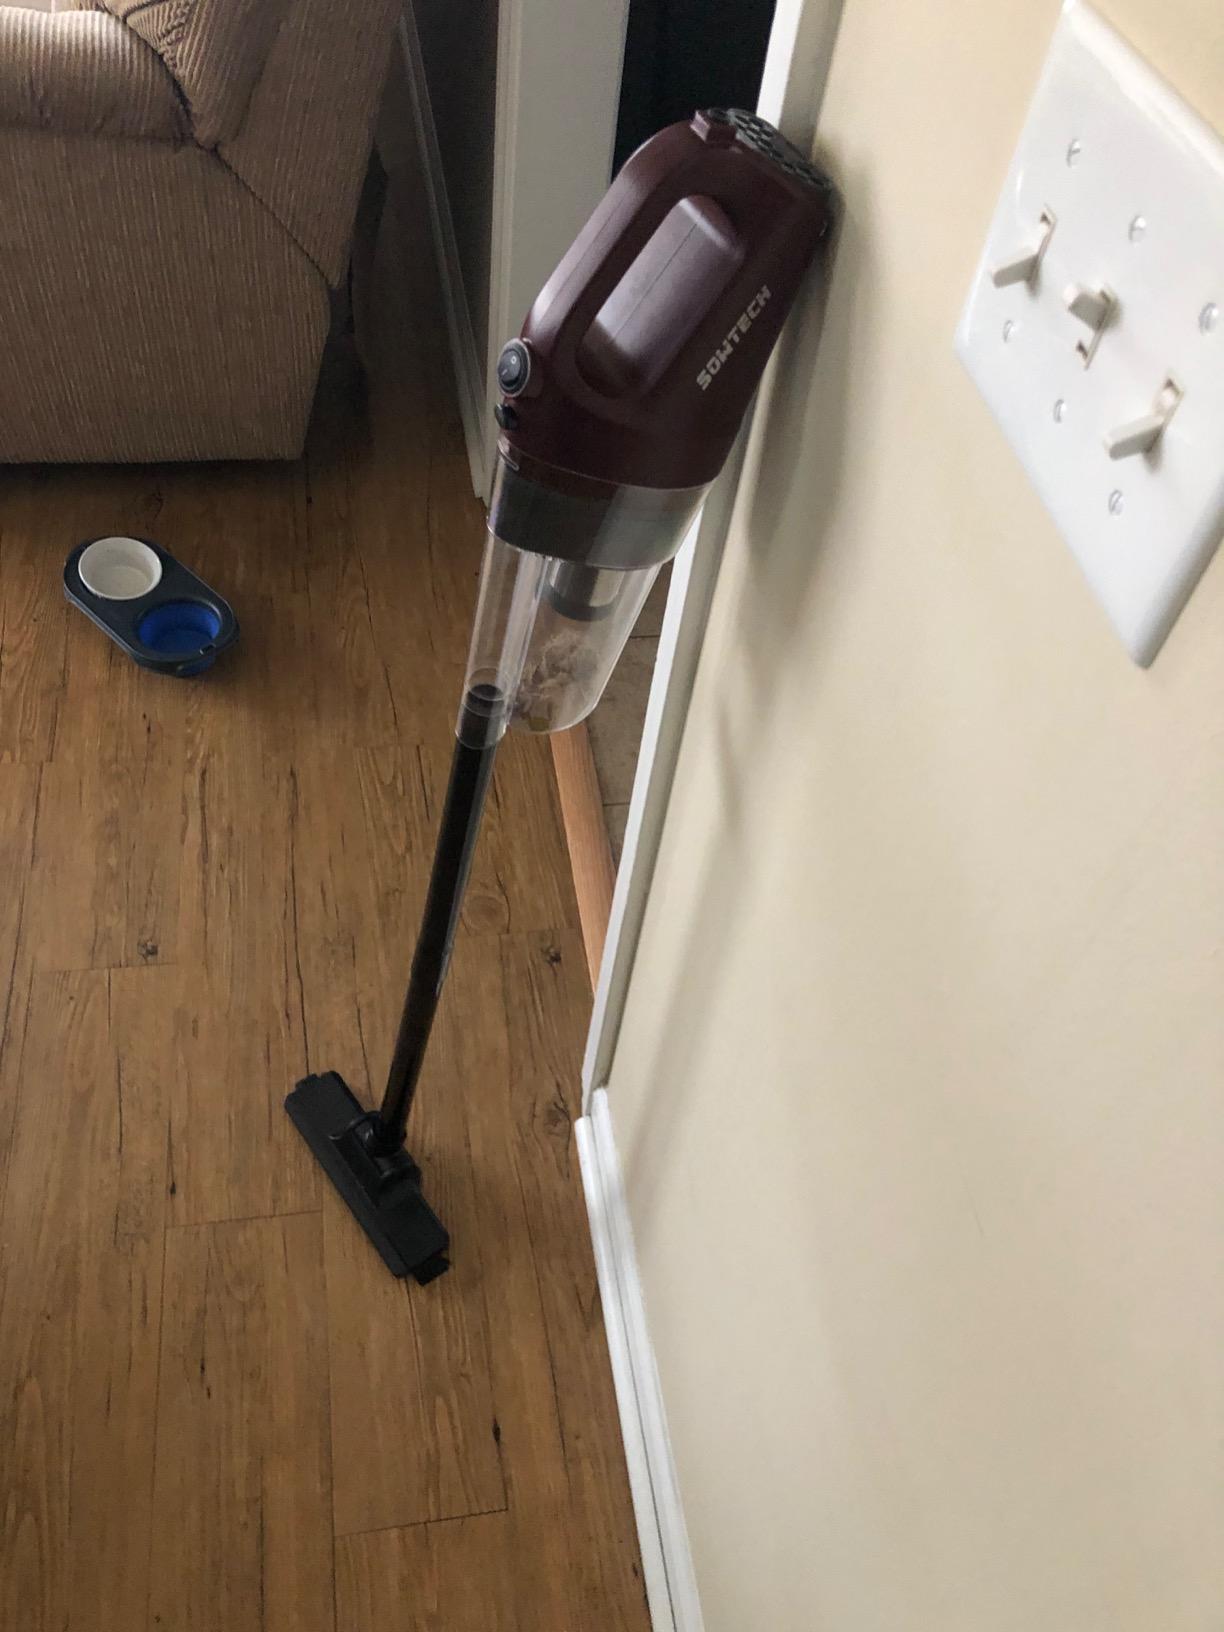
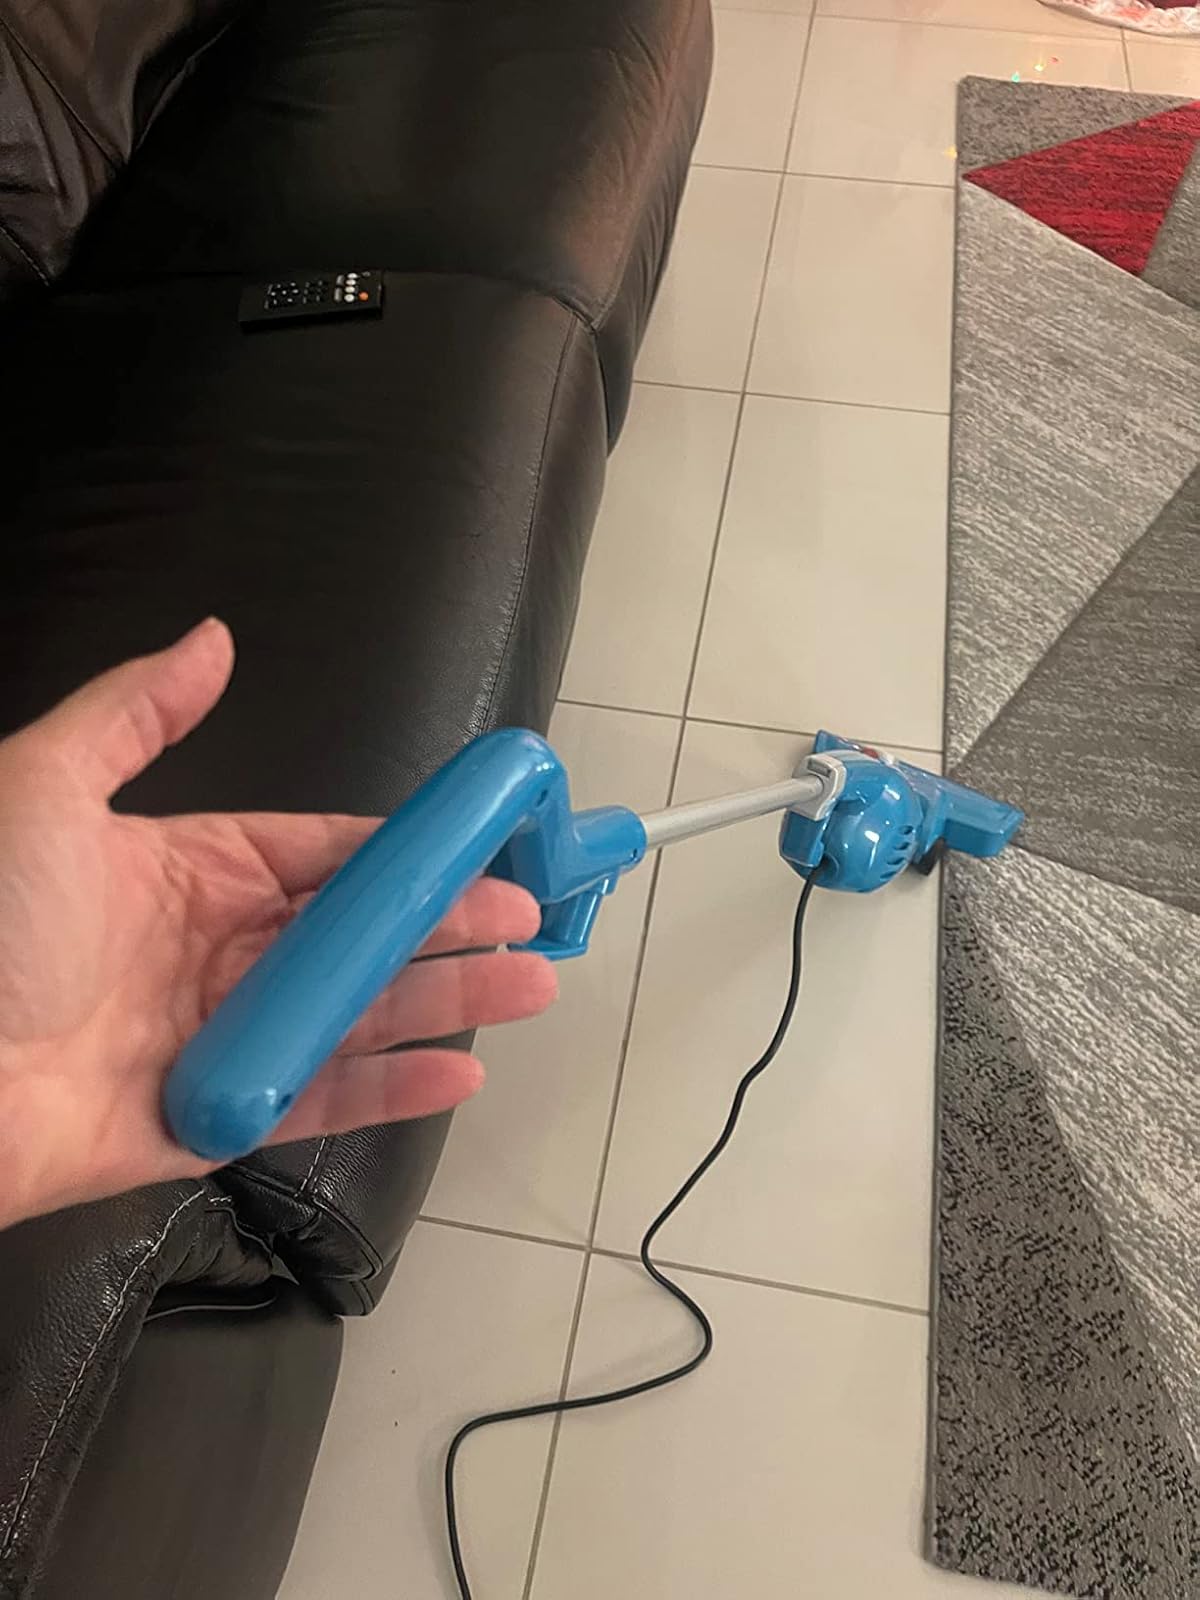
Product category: items_vacuum
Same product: no